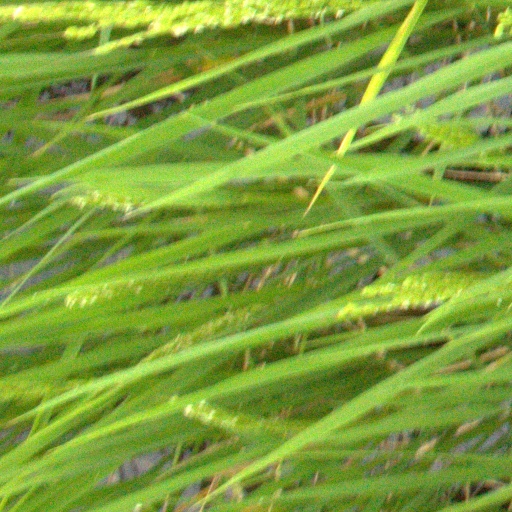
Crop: rice